Prussian mythology

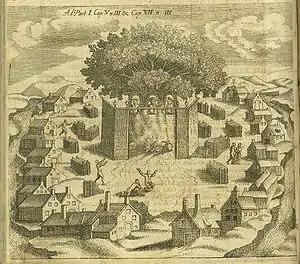
Image of the temple of Romuva according to the unreliable description by Simon Grunau

The Prussian mythology was a polytheistic religion of the Old Prussians, indigenous peoples of Prussia before the Prussian Crusade waged by the Teutonic Knights. It was closely related to other Baltic faiths, the Lithuanian and Latvian mythologies. Its myths and legends did not survive as Prussians became Germanized and their culture went extinct in the early 18th century. Fragmentary information on gods and rituals can be found in various medieval chronicles, but most of them are unreliable. No sources document pagan religion before the forced Christianization in the 13th century. Most of what is known about Prussian religion is obtained from dubious 16th-century sources ("Sudovian Book" and Simon Grunau).